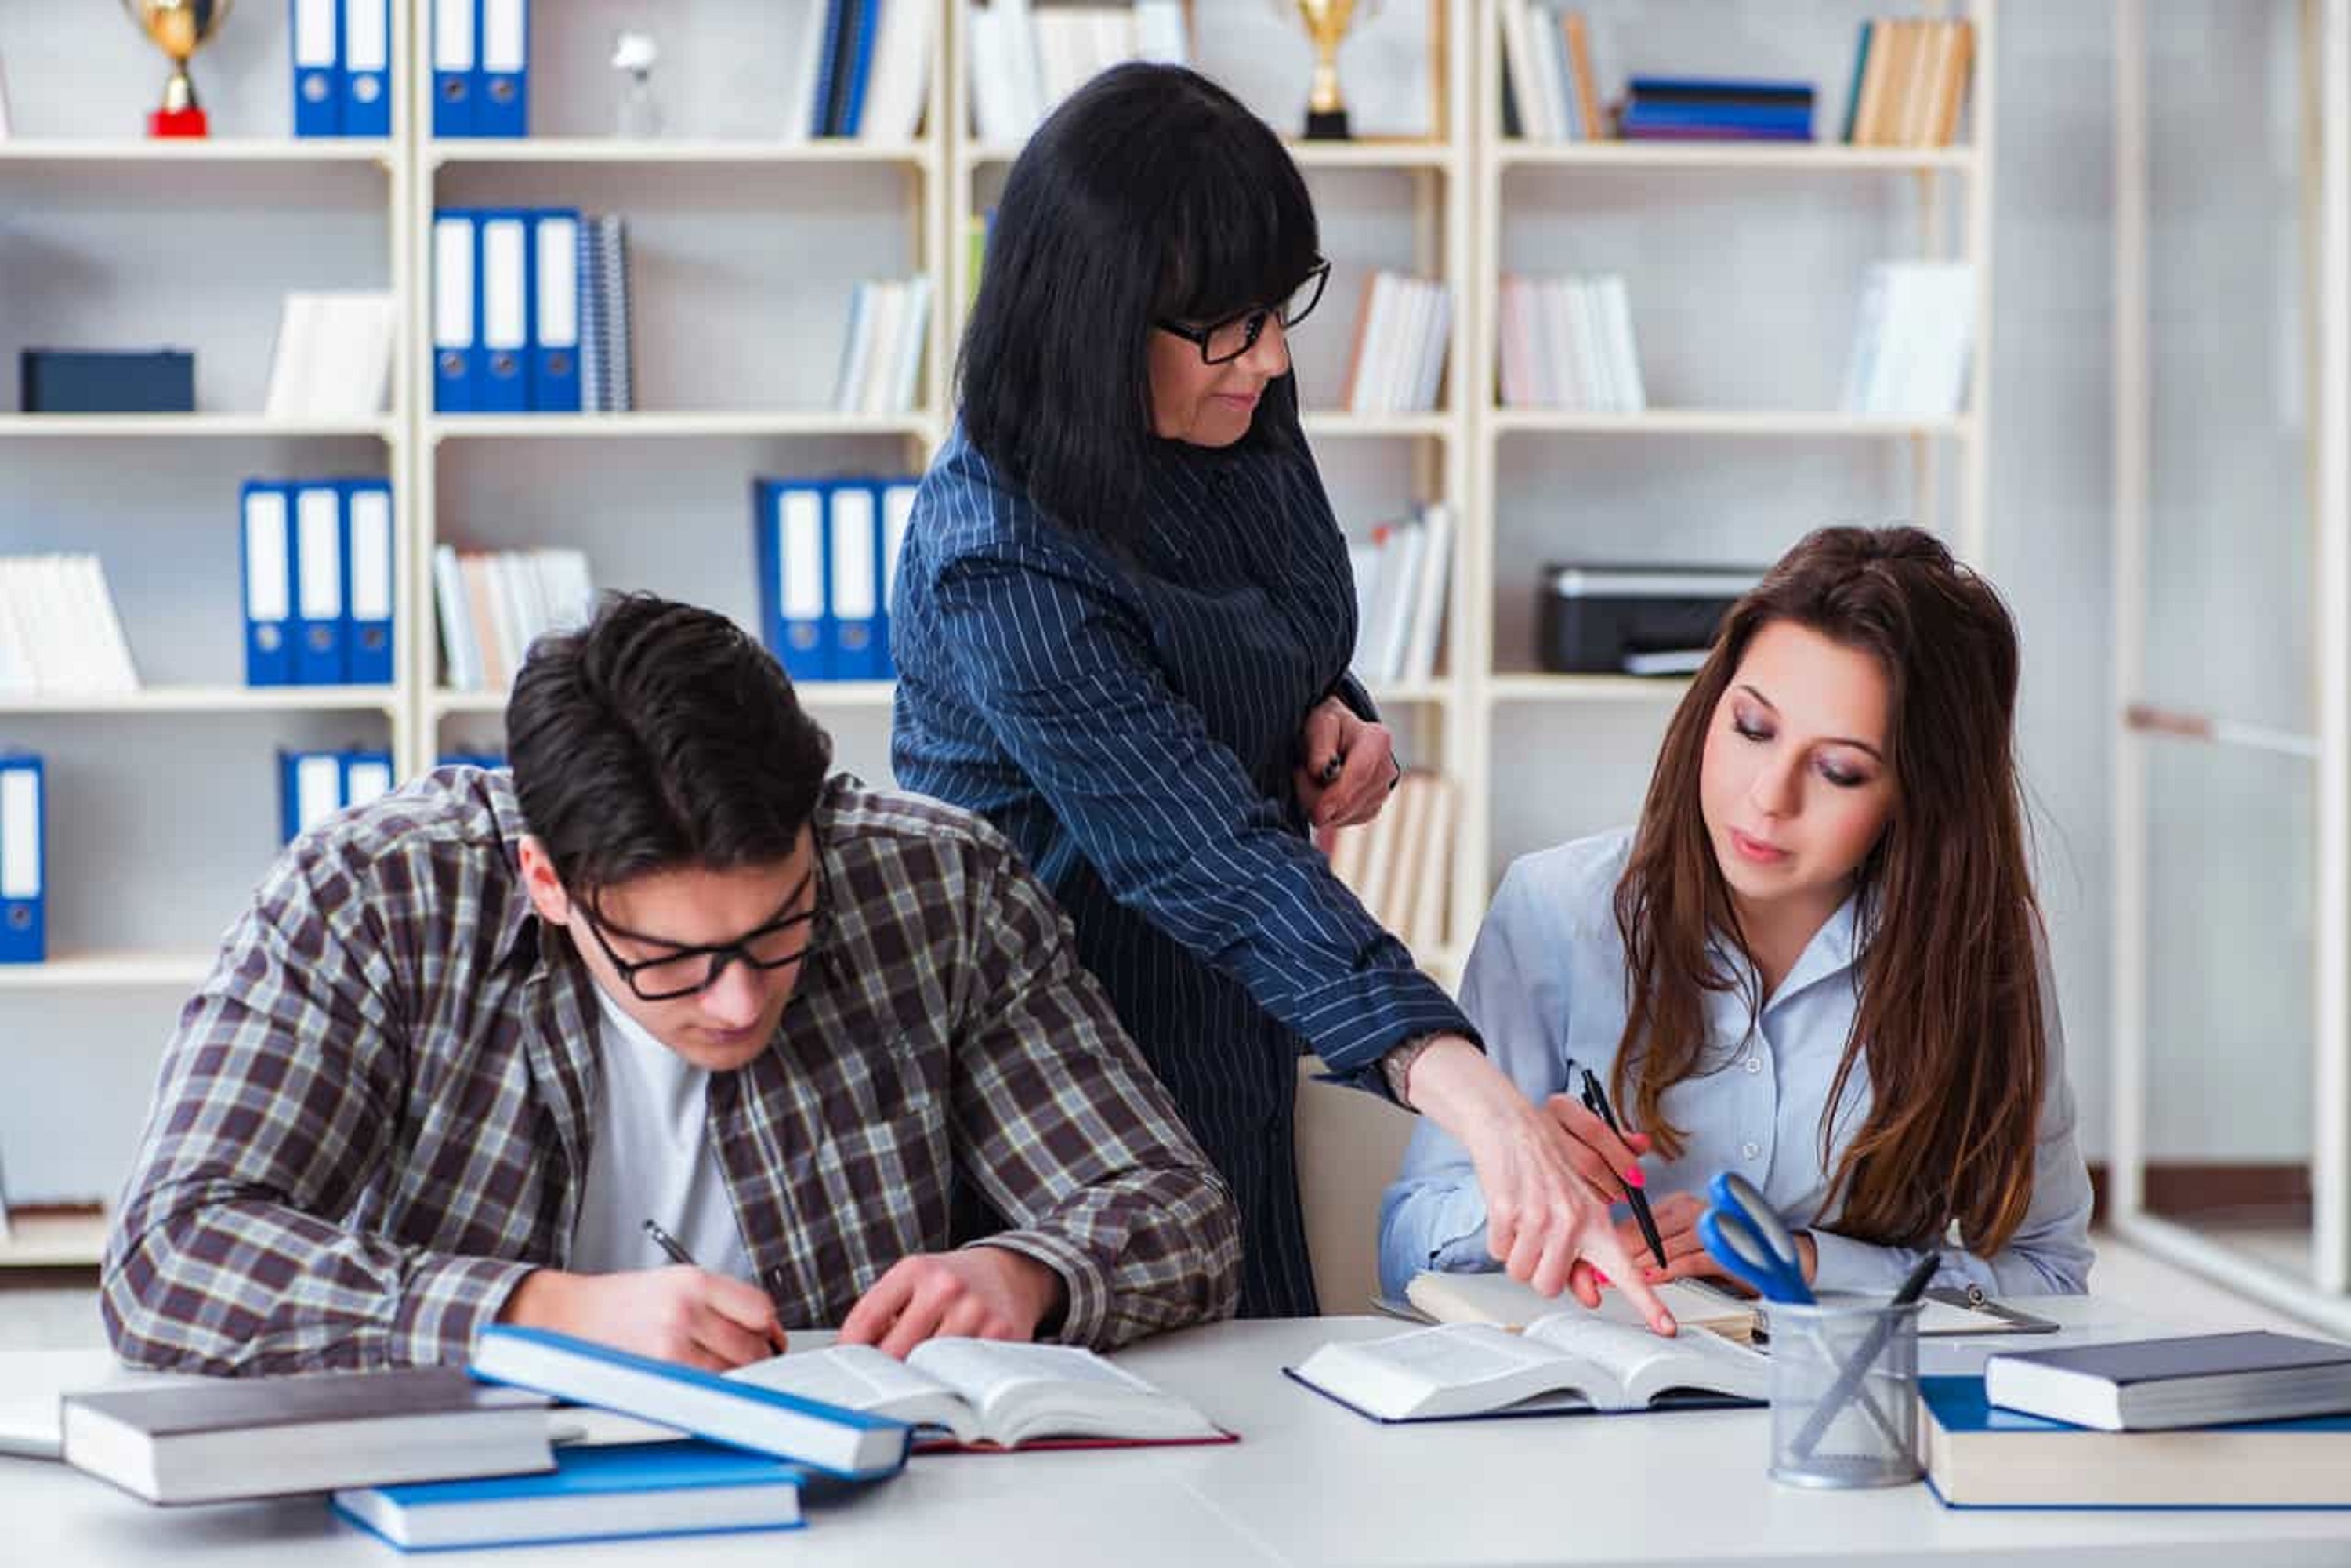
work, learning, job, student, design, interior design, white collar worker, collaboration, course, conversation, office, writing, homework, education, business, desk